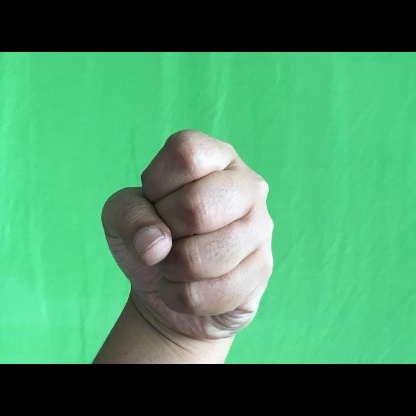
Mudra: Mushti